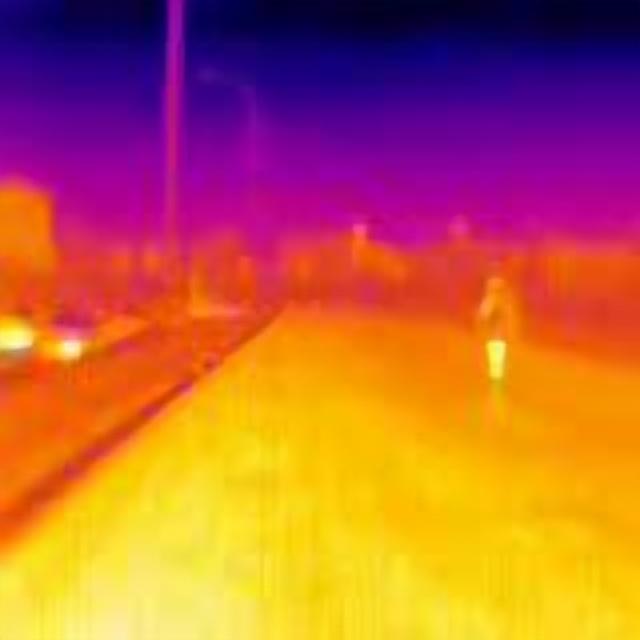
Detected objects:
label: person